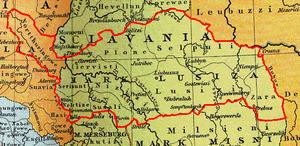
Adalbert II de Ballenstedt né à Ballenstedt vers l'an 1030 et mort vers l'an 1080 est un précurseur de la maison d'Ascanie qui était comte de Ballenstedt en Saxe.
Odo Iᵉʳ, connu aussi sous le nom d’Hodo, né vers 930 et mort le 13 mars 993, est un comte en Saxe. Il fut margrave de la marche de l’Est saxonne de 965 jusqu’à sa mort.